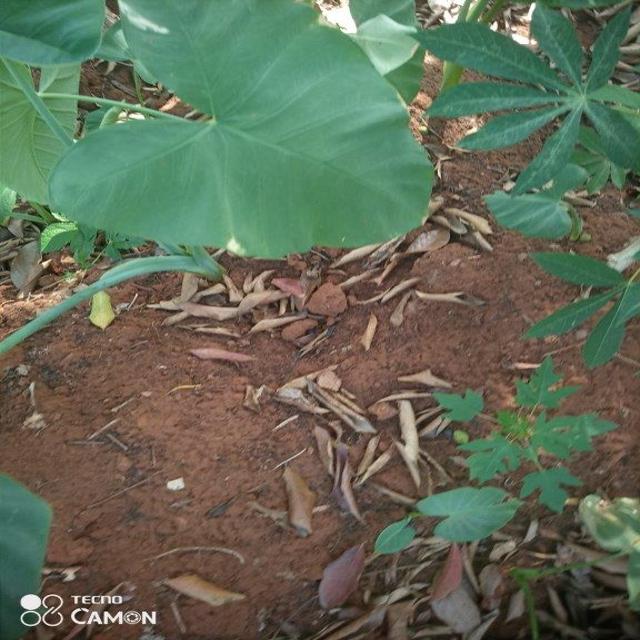
Label: Healthy